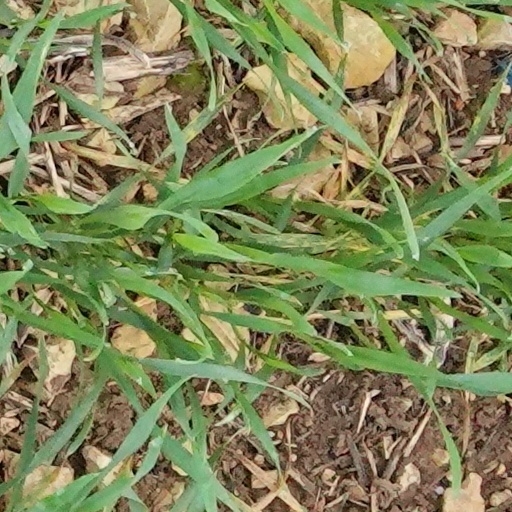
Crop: wheat